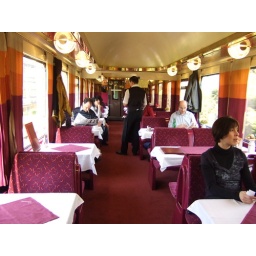
Restaurant car in train to Budapest